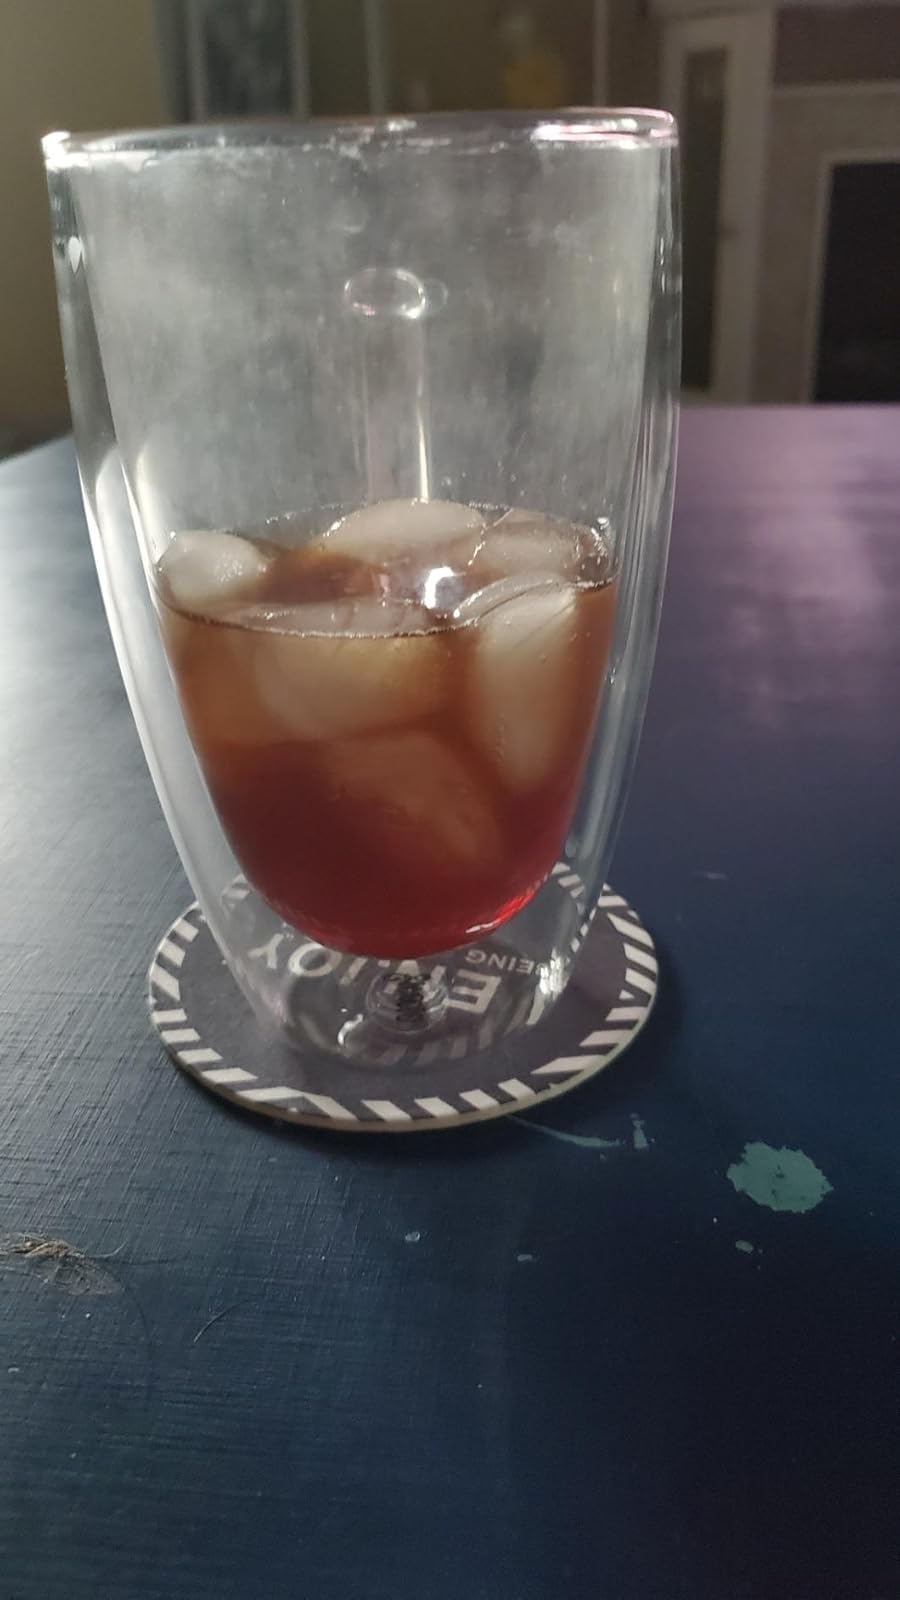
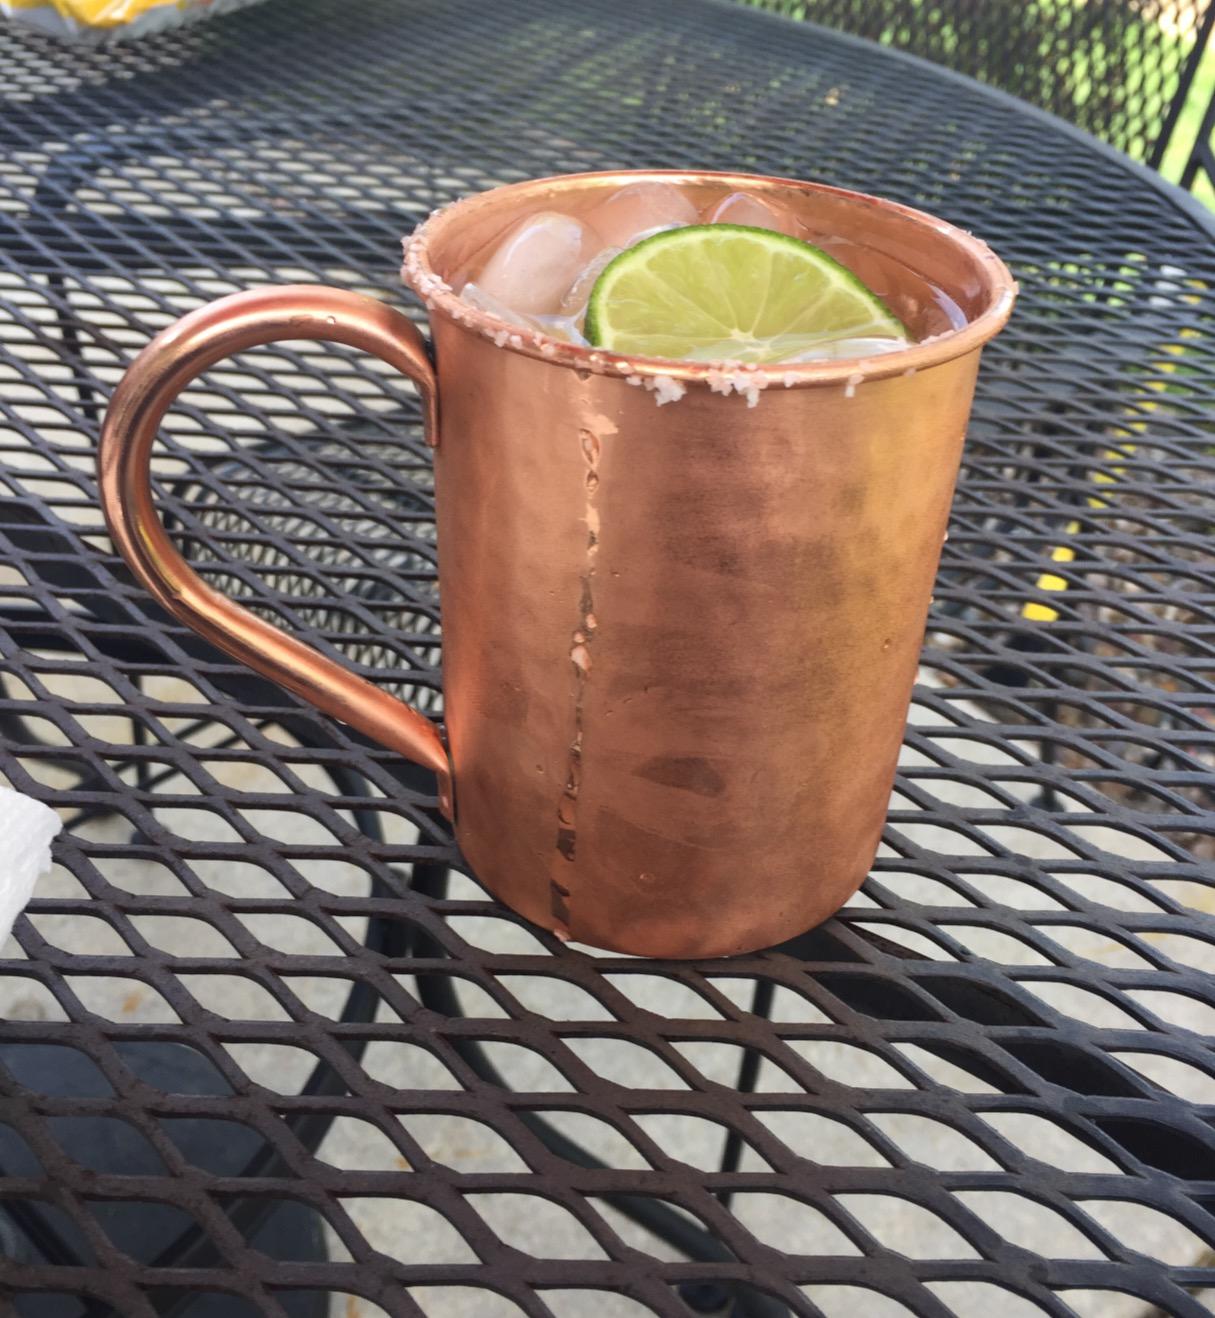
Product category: items_mug
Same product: no